Habib Bourguiba

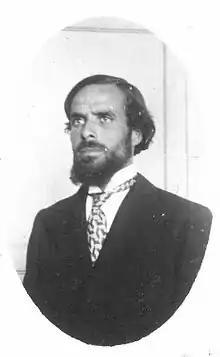
Bourguiba in 1936 when he returned from Bordj Le Boeuf

In the start of 1936, due to the ineffective policy of Peyrouton, the French government proceeded to his replacement with Armand Guillon, designated in March whose mission is to reinstate peace. Therefore, he succeeded in putting an end to two years of colonial repression, promoting dialogue and freeing the nationalist detainees on 23 April. Thus, Bourguiba was sent to Djerba where he was visited by the newly settled resident-general who was ready to negotiate with him, aiming to put an end to the conflicts and pursue a new liberal and humane policy. On 22 May, Bourguiba was freed of all charges and had the permission to regain his home in Tunis, alongside his fellow detainees. Meanwhile, in France, the Popular Front ascended with the settlement of Leon Blum's cabinet in June. This was a great opportunity for the leaders, who had always been close to the socialists. Soon, they met Guillon who promised to restore restricted liberties. Very satisfied by their interview with Guillon, the leaders were convinced that the ascending of the Blum ministry and the arrival of Guillon as head of the colonial government would be the start of flourishing negotiations which would lead to independence, even though they did not state it publicly.